Benjamin Rush House

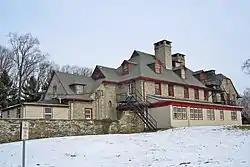
Benjamin Rush House, January 2011

Benjamin Rush House, also known as Chesteridge, is a historic home located in West Whiteland Township, Chester County, Pennsylvania. It was built in 1908 as a summer home for an insurance company president named Benjamin Rush. It is a -story, six-bay dwelling built of green serpentine stone and fieldstone in the Georgian Revival style. It has a -story service wing and a 2-story library wing, added in 1928.